Giuliana Rancic

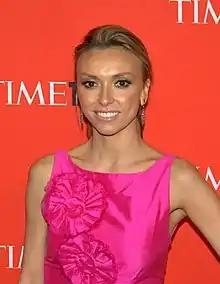
Rancic at the Time 100 Gala

Giuliana Rancic (born August 17, 1974) is an Italian-born American entertainment reporter and television personality. She is a former co-anchor of "E! News" and resides in Chicago and Los Angeles.